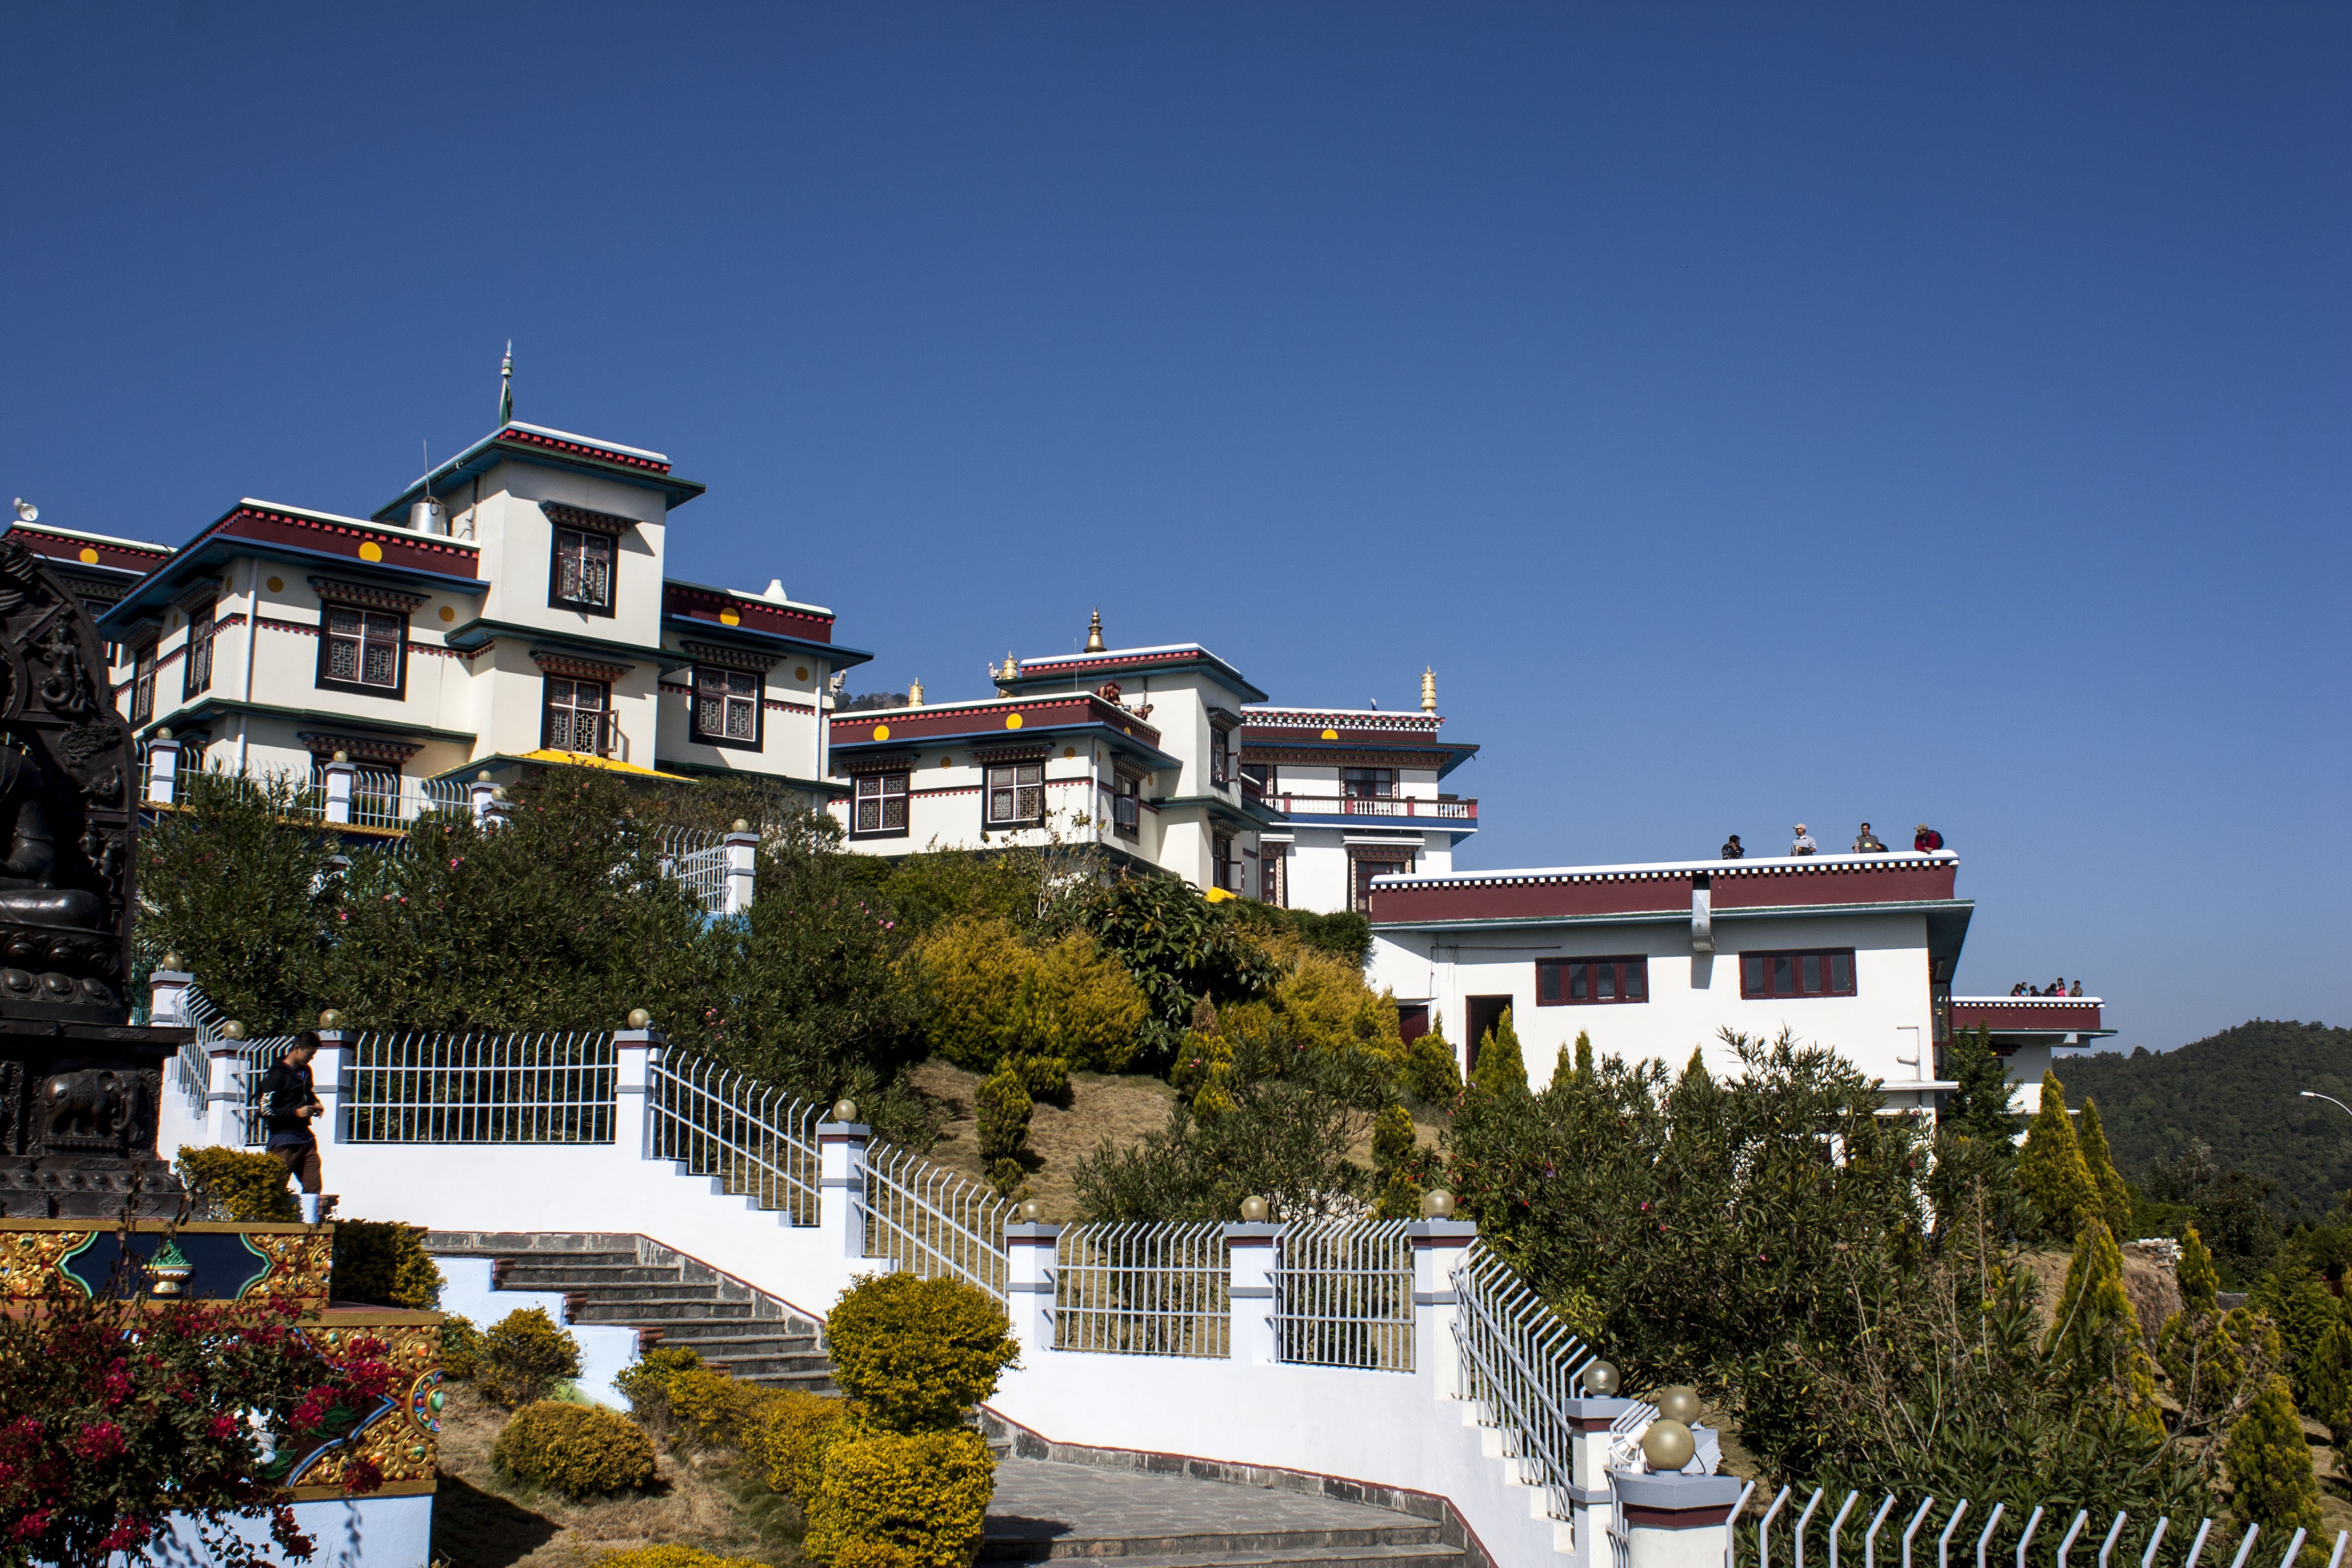
architecture, house, town, palace, cityscape, downtown, vacation, suburb, buddhist, buddhism, religion, landmark, tourism, religious, temple, resort, monastery, worship, town square, estate, oriental, neighbourhood, spirituality, divinity, residential area, buddhist monastery